Augustus N. Martin

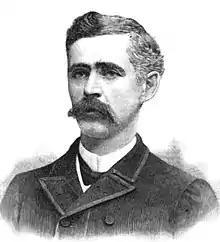
From 1892's "The History of the Democratic Party from Thomas Jefferson to Grover Cleveland"

Augustus Newton Martin (March 23, 1847 – July 11, 1901) was an American lawyer, educator, and veteran of the Civil War who served three terms as a U.S. Representative from Indiana from 1889 to 1895.